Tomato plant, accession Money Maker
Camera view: vertical (180 deg); turntable rotation: 150 degrees
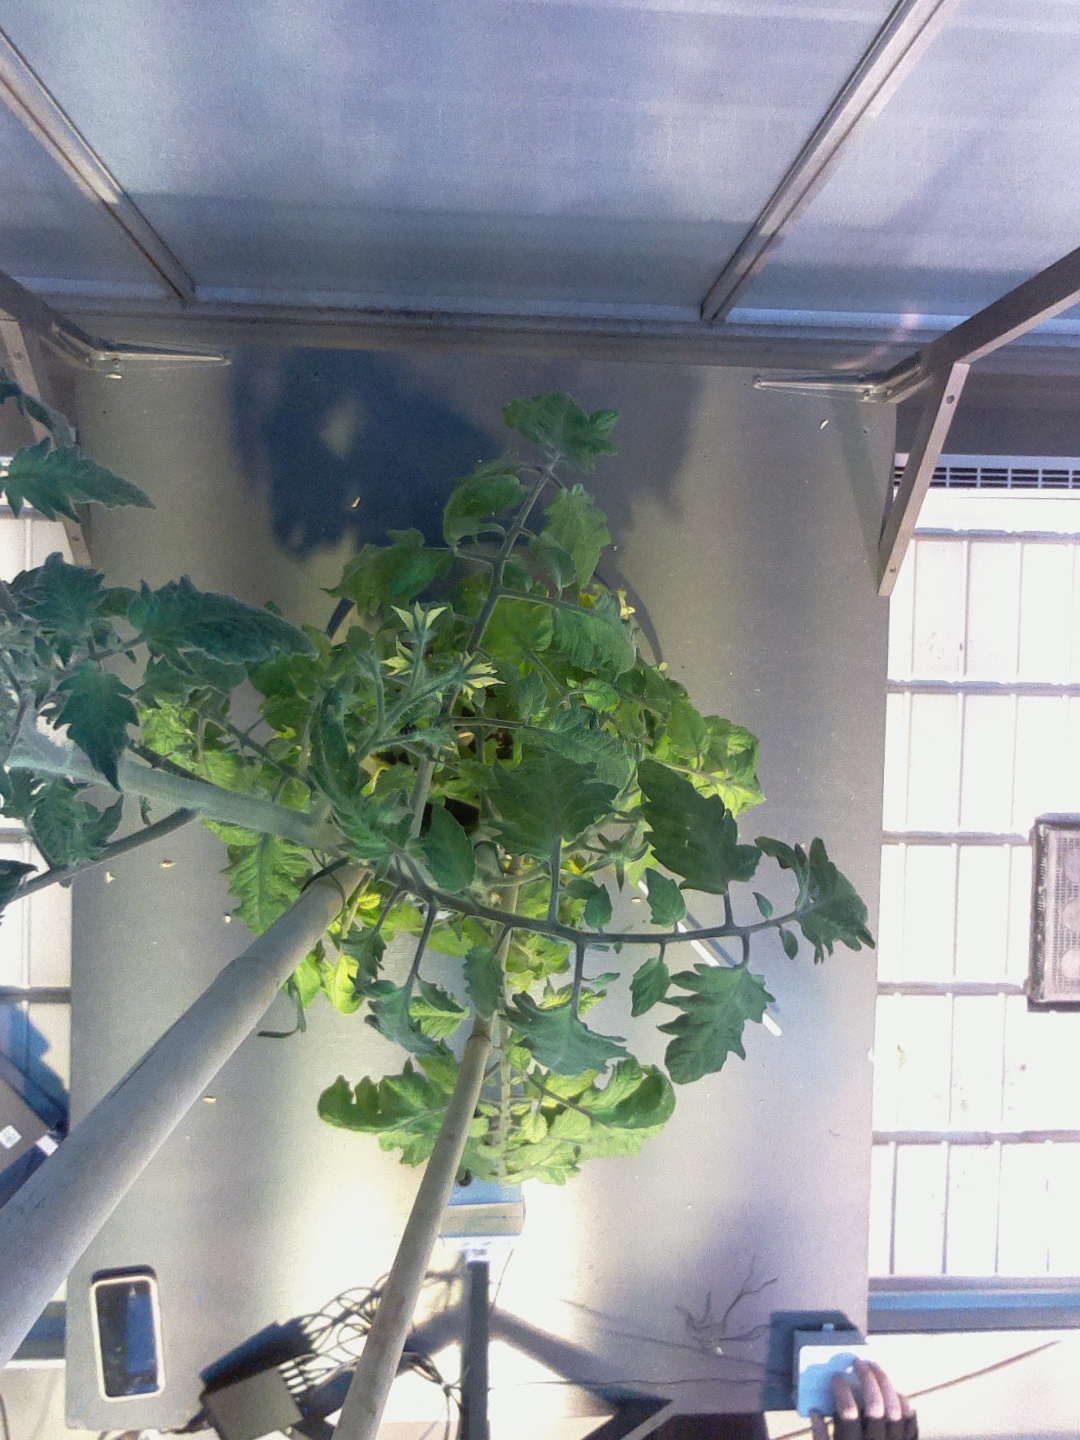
BBCH growth stage 71: 10%-20% of final fruit size